Magdeburg Ivories

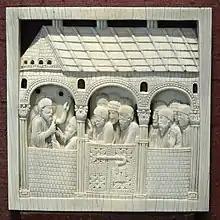
Christ appears to his disciples, and Doubting Thomas, Bavarian National Museum

The plaques all measure nearly 13 cm high and 12 cm wide. They are in the unusual form of framed scenes combining relief figures with an openwork background. The backgrounds have, depending on the scene depicted, foliage, checkerboard or cross patterns, or, as in the "Visitation", an architectural setting behind the figures. In some scenes the number of figures leave no space for decoration of the background. The gaps in the openwork probably revealed a gold or gilded backing behind.